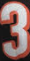
Number: 3